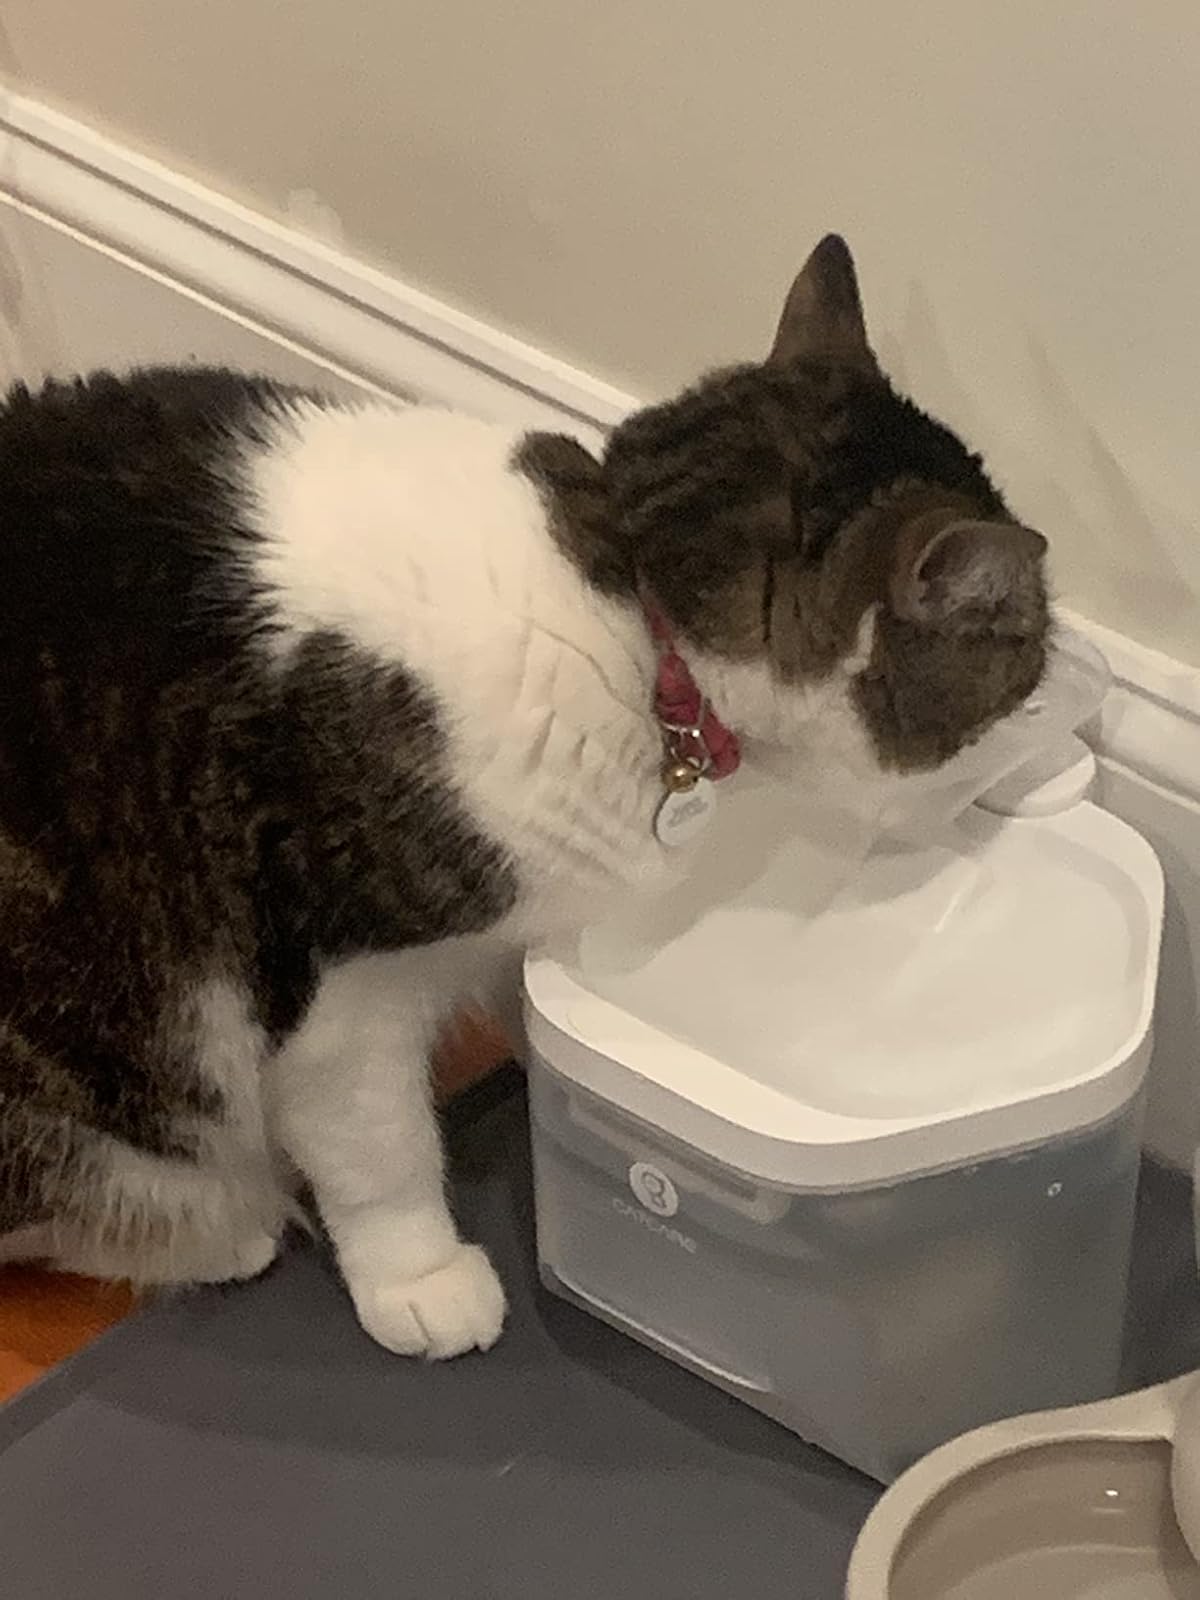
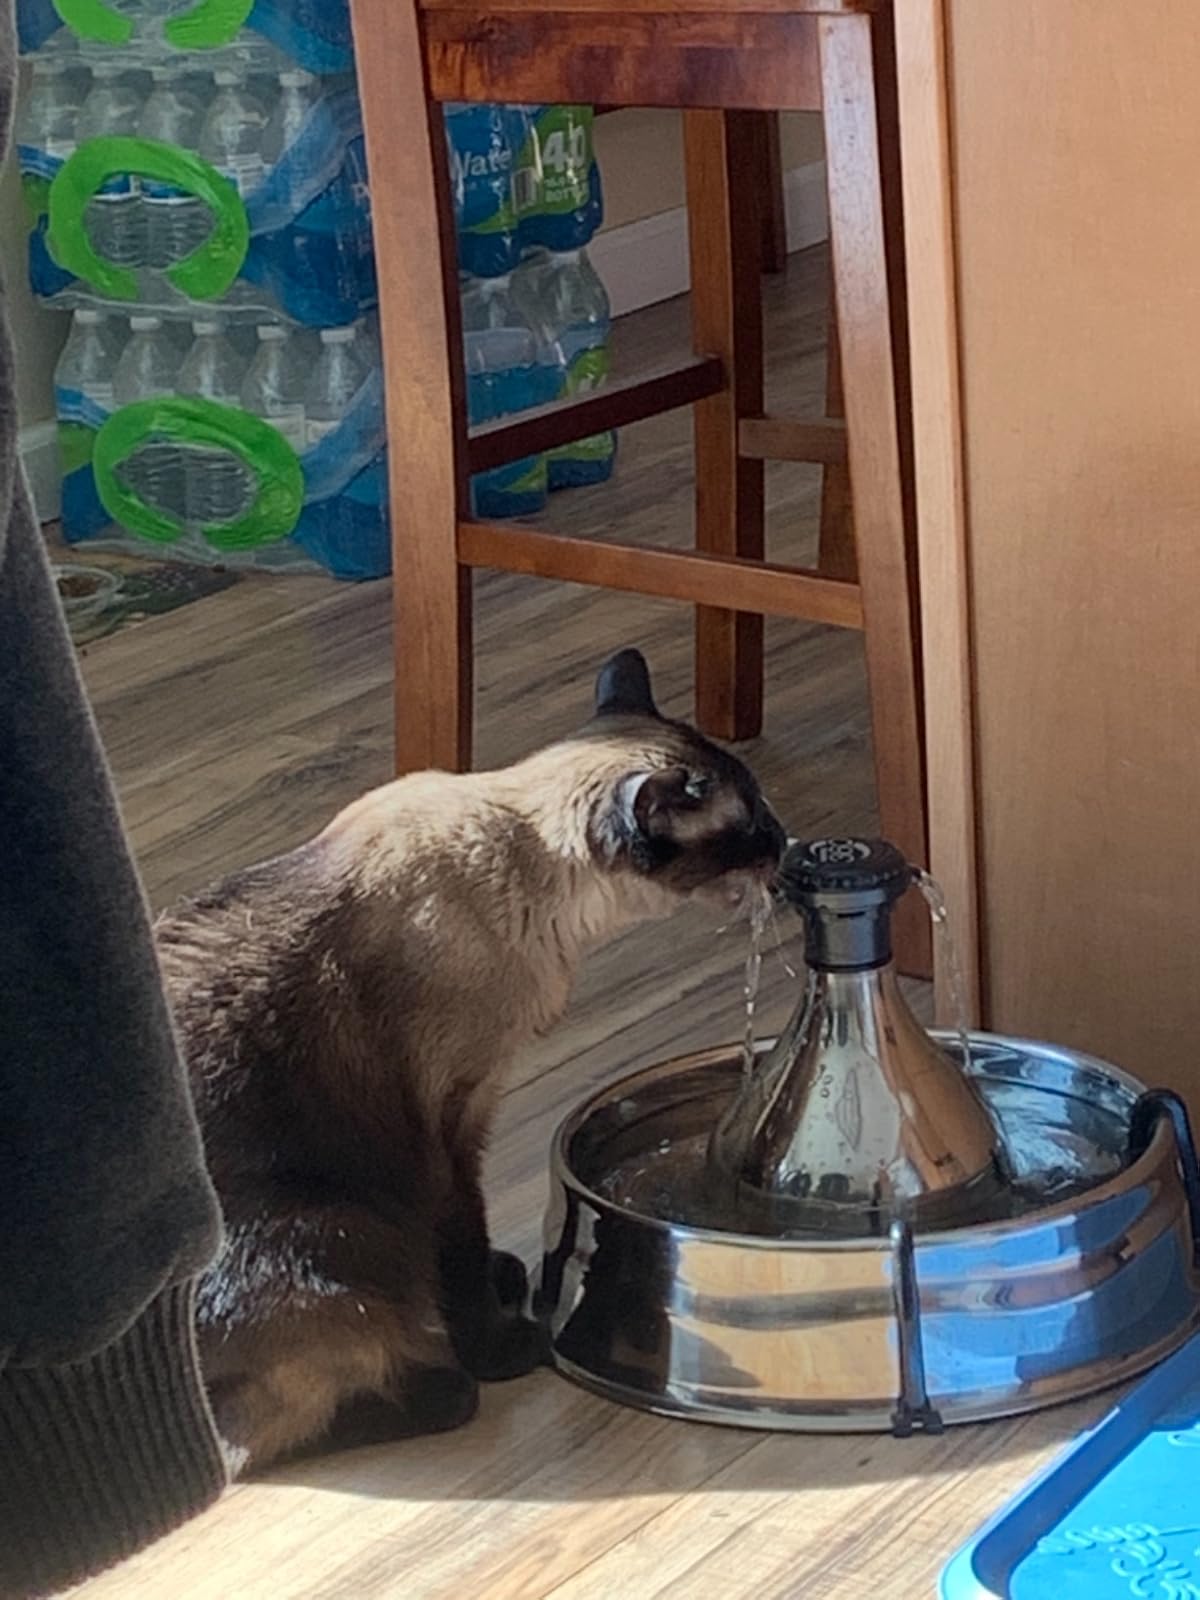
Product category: items_bowl
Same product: no